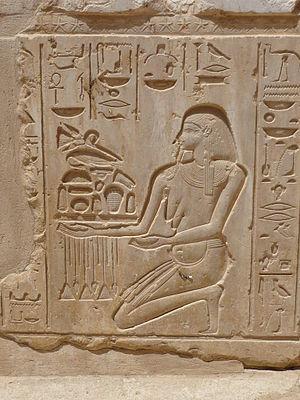
Bas-relief d'Hâpy sur une pierre dans la deuxième cour, temple mortuaire de Ramsès III, Médinet Habou, nécropole thébaine, Égypte
Les fonctions pharaoniques sont les diverses activités religieuses et gouvernementales exercées par le roi d'Égypte durant l'Antiquité. Personnage central de l'État, le pharaon est l'intercesseur obligé entre les dieux et les humains. Aux premiers, il assure le bon accomplissement des rituels dans les temples ; aux seconds, il garantit la prospérité agricole, la défense du territoire et une justice impartiale.
L'eau agricole désigne l'eau utilisée à des fins d'agriculture, par opposition à l'eau domestique et à l'eau industrielle.
Le terme pharaon sert à désigner les rois et reines de l'Égypte antique. Les noms de 345 pharaons nous sont parvenus grâce à de multiples attestations dont des listes royales compilées par les scribes égyptiens. Ces souverains se sont succédé sur une période de plus de trois millénaires entre -3150 et -30. Depuis les Ægyptiaca de Manéthon, historien et grand-prêtre d'Héliopolis au -IIIᵉ siècle, cette longue période est divisée en trente dynasties depuis l'unification du royaume par le mythique Narmer-Ménès et jusqu'à la disparition de Nectanébo II en -343, le dernier pharaon d'une Égypte indépendante. Après lui se succèdent deux dynasties étrangères, la XXXIᵉ dynastie des empereurs perses achéménides et la dynastie des Ptolémées d'origine macédonienne. L'archéologie a aussi permis de distinguer une dynastie archaïque, antérieure à la première, la dynastie égyptienne zéro.
Les Mystères d'Osiris sont des festivités religieuses célébrées en Égypte antique en commémoration du meurtre et de la régénération d'Osiris. Le déroulement des cérémonies est attesté par des sources écrites variées, mais le document majeur est le Rituel des mystères d'Osiris au mois de Khoiak, une compilation de textes du Moyen Empire gravés durant la période ptolémaïque dans une chapelle haute du temple de Dendérah. Dans la religion égyptienne, sacré et secret sont intimement liés. De ce fait, les pratiques rituelles sont hors d'atteinte des profanes, car réservées aux prêtres, seuls habilités à pénétrer dans les sanctuaires divins. Le mystère théologique le plus insondable, le plus empreint de précautions solennelles, est la dépouille d'Osiris. D'après le mythe osirien, cette momie est conservée au plus profond de la Douât, le monde souterrain des morts. Chaque nuit, durant son voyage nocturne, Rê le dieu solaire vient s'y régénérer en s'unissant momentanément à Osiris sous la forme d'une âme unique.